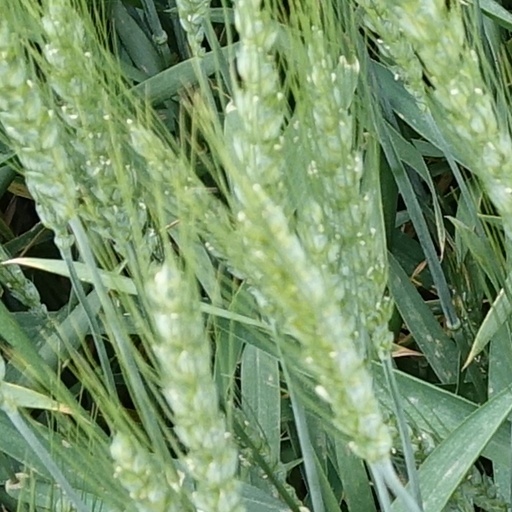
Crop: wheat